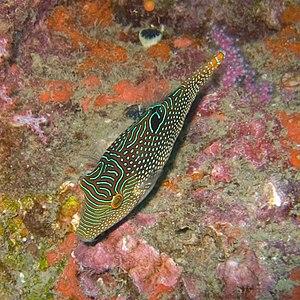
Canthigaster est un genre de poissons tetraodontiformes, le seul de la sous-famille des Canthigasterinae.
Canthigaster compressa, ou communément nommé Canthigaster imprimé, est une espèce de poisson marin démersale de la famille des Tetraodontidae. Canthigaster compressa est un poisson de petite taille pouvant atteindre 12 cm de long.